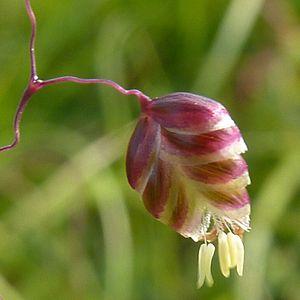
Les Poaceae, ou graminées, sont une famille de plantes monocotylédones de l'ordre des Poales, qui comprend environ 12 000 espèces groupées en 780 genres, à répartition cosmopolite. C'est, par le nombre d'espèces, la cinquième famille de plantes à fleurs, après les Asteraceae, Orchidaceae, Fabaceae et Rubiaceae.
En botanique, l'épillet est l'inflorescence élémentaire caractéristique des plantes de la famille des Poaceae et de la famille voisine des Cyperaceae. Les fleurs sont également groupées en épillets dans les familles voisines des Restionaceae, Anarthriaceae, Ecdeiocoleaceae et Centrolepidaceae.